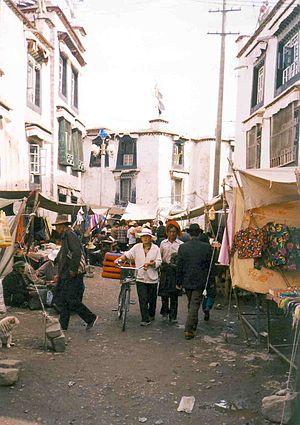
Méru Nyingba est un monastère tibétain où fut établi la résidence du Nechung Kuten à Lhassa. C'est un monastère lié à Nechung dont la fondation remonte à Songtsen Gampo au VIIᵉ siècle. C'est en ce lieu que Thonmi Sambhota termina la mise au point de l'alphabet tibétain inventé à partir d'un alphabet indien. Comme le monastère de Nechung, il est affilié à 3 grandes lignées : sakya, guélug et nyingma-kagyü.
Lhassa, ou Rasa dans la période pré-bouddhique, est une ville-préfecture, capitale du Tibet, région autonome de la république populaire de Chine depuis 1965.
Le Barkhor est un secteur de rues étroites et un carré public à proximité du temple du Jokhang à Lhassa, capitale de la région autonome du Tibet.